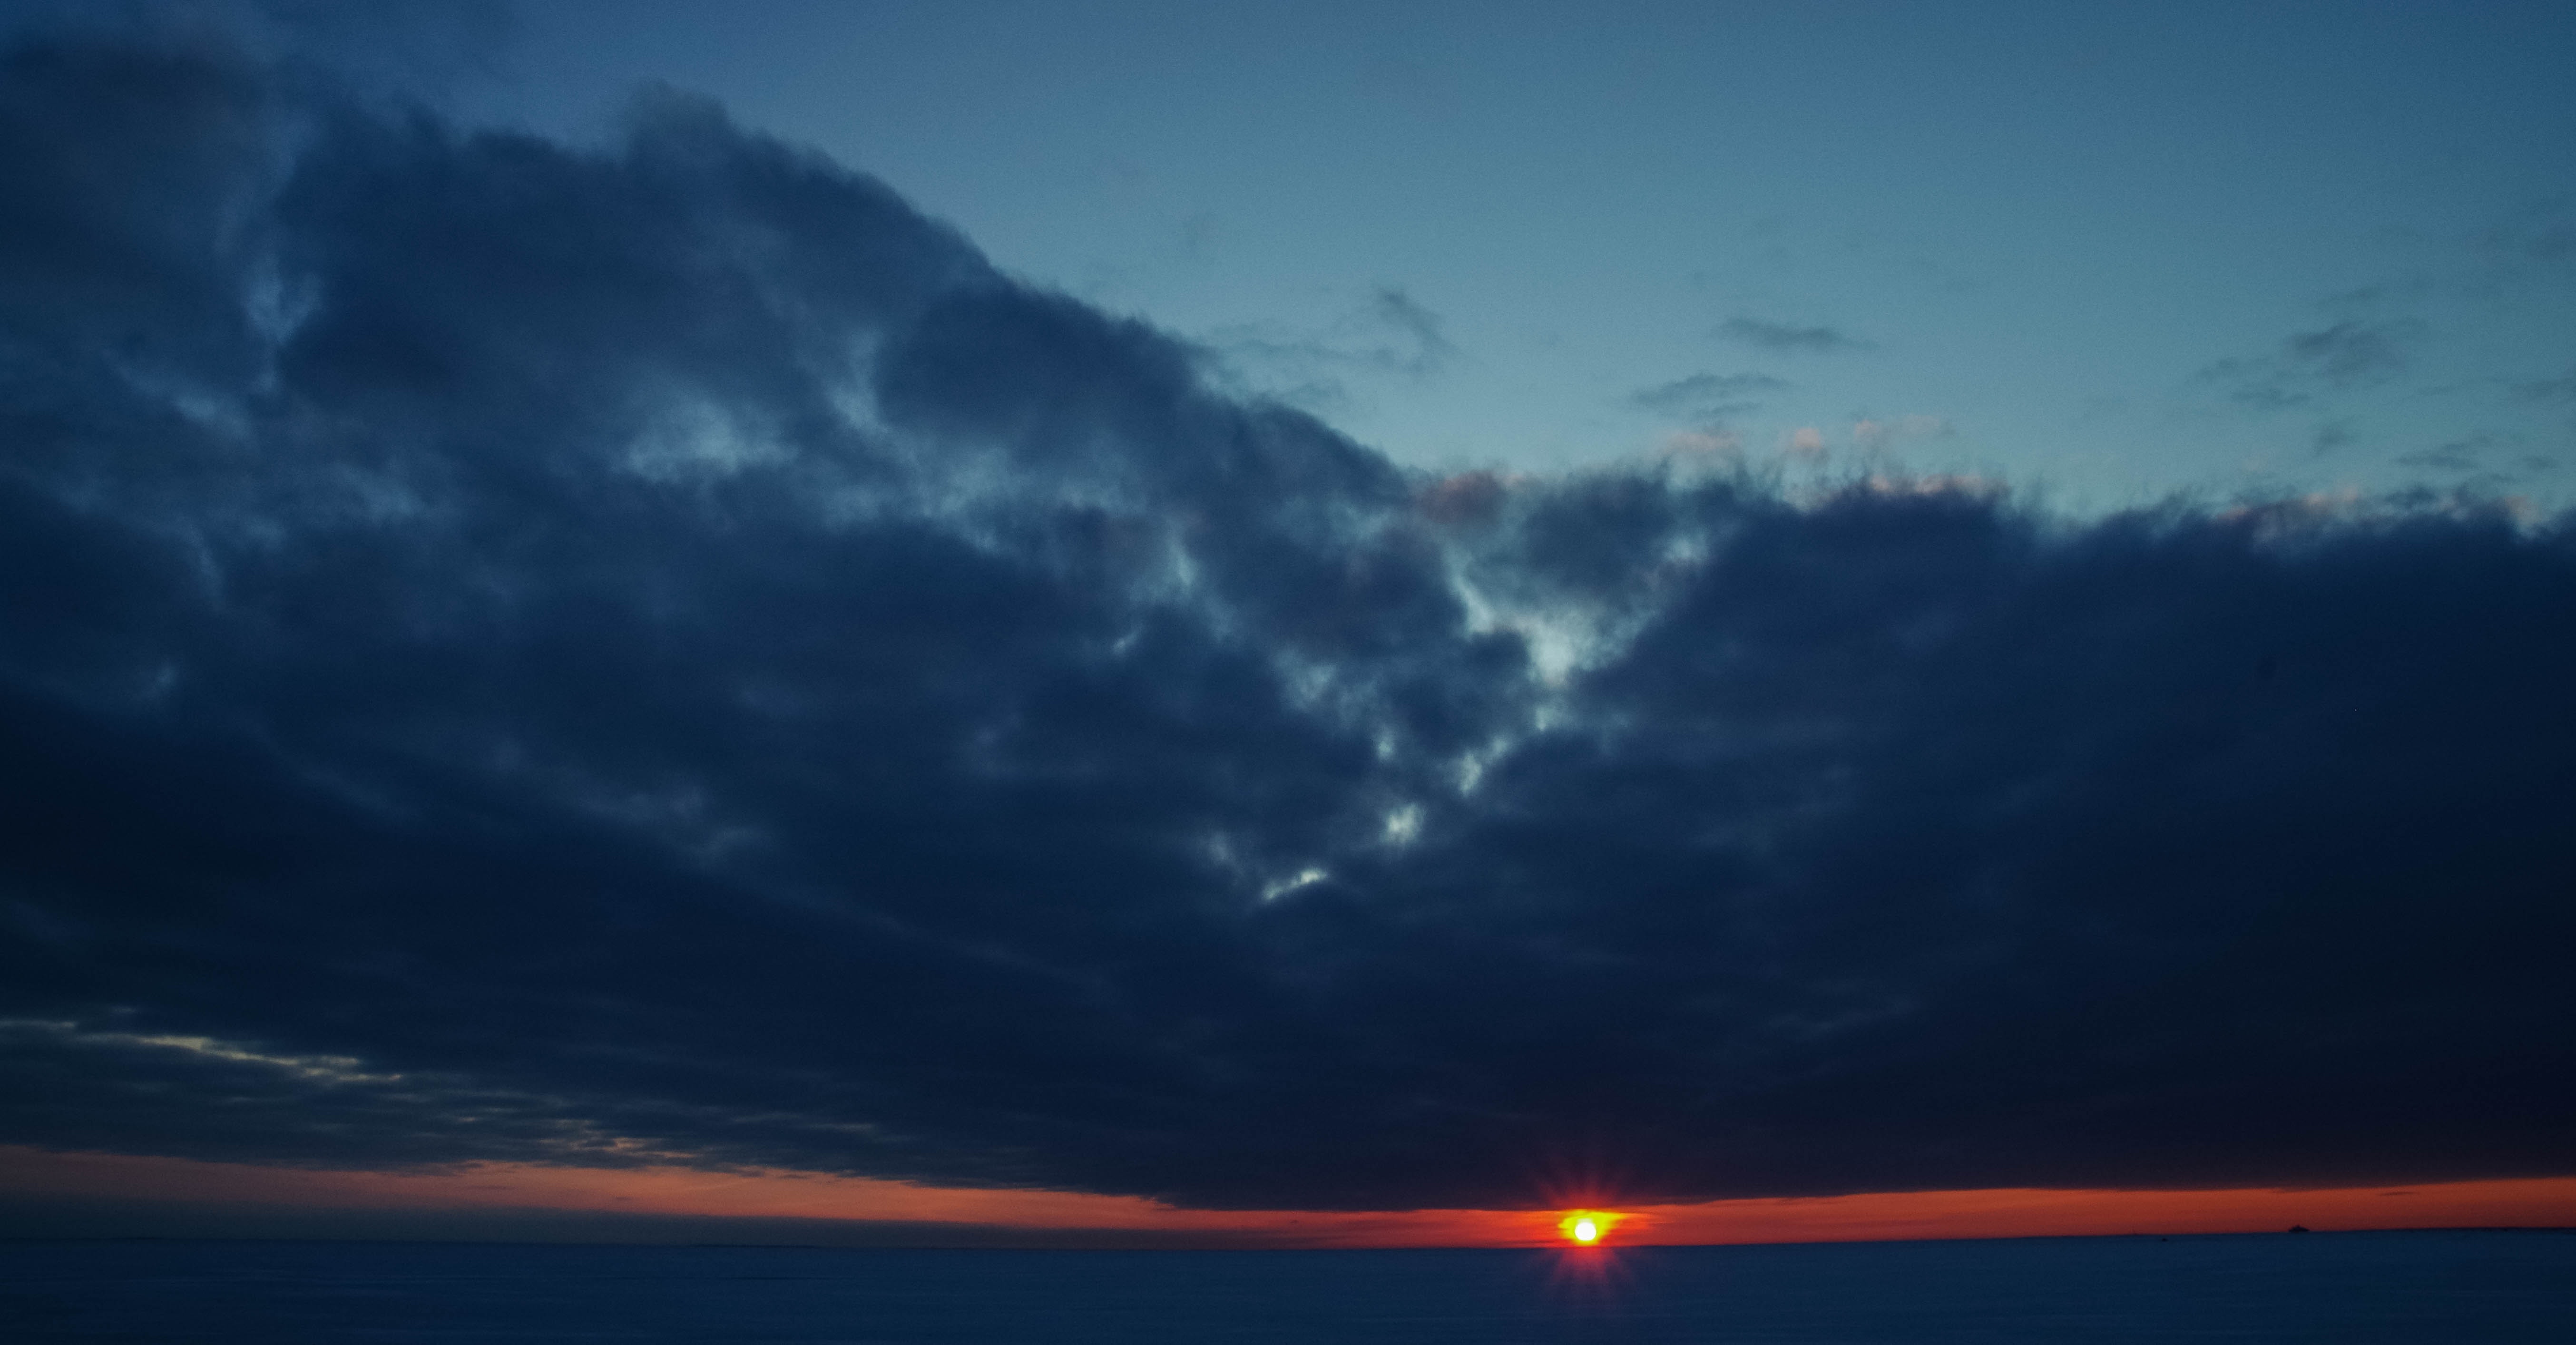
sky, cloud, blue, daytime, horizon, atmosphere, dusk, evening, atmospheric phenomenon, morning, afterglow, sea, night, calm, sunrise, ocean, sunset, cumulus, sunlight, dawn, meteorological phenomenon, sound, darkness, landscape, electric blue, wind, mountain, celestial event